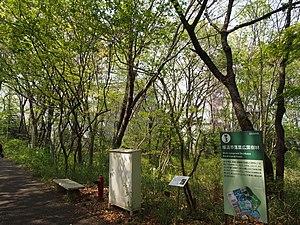
Le jardin botanique de Tsukuba est un jardin botanique important situé près de l'université de Tsukuba, dans la préfecture d'Ibaraki, au Japon. Il est ouvert tous les jours sauf le lundi ; l'entrée est payante.